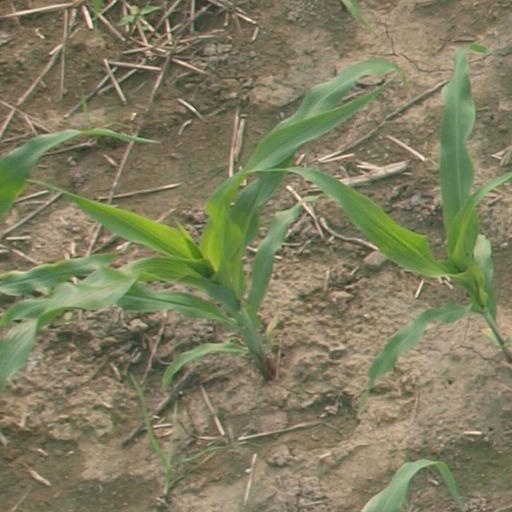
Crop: maize; corn